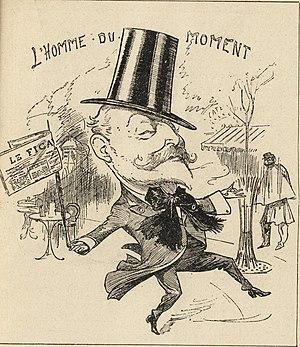
Le Figaro est un journal quotidien français fondé en 1826, sous le règne de Charles X. Il est à ce titre le plus ancien quotidien de la presse française encore publié. Il est nommé d'après Figaro, le personnage de Beaumarchais, dont il met en exergue la réplique : « Sans la liberté de blâmer, il n'est point d'éloge flatteur. »